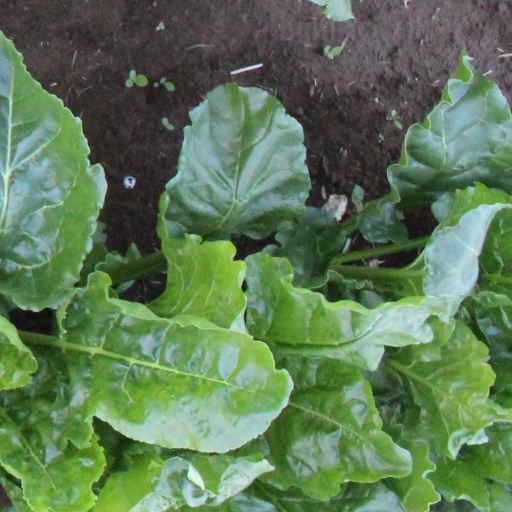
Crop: sugar beet